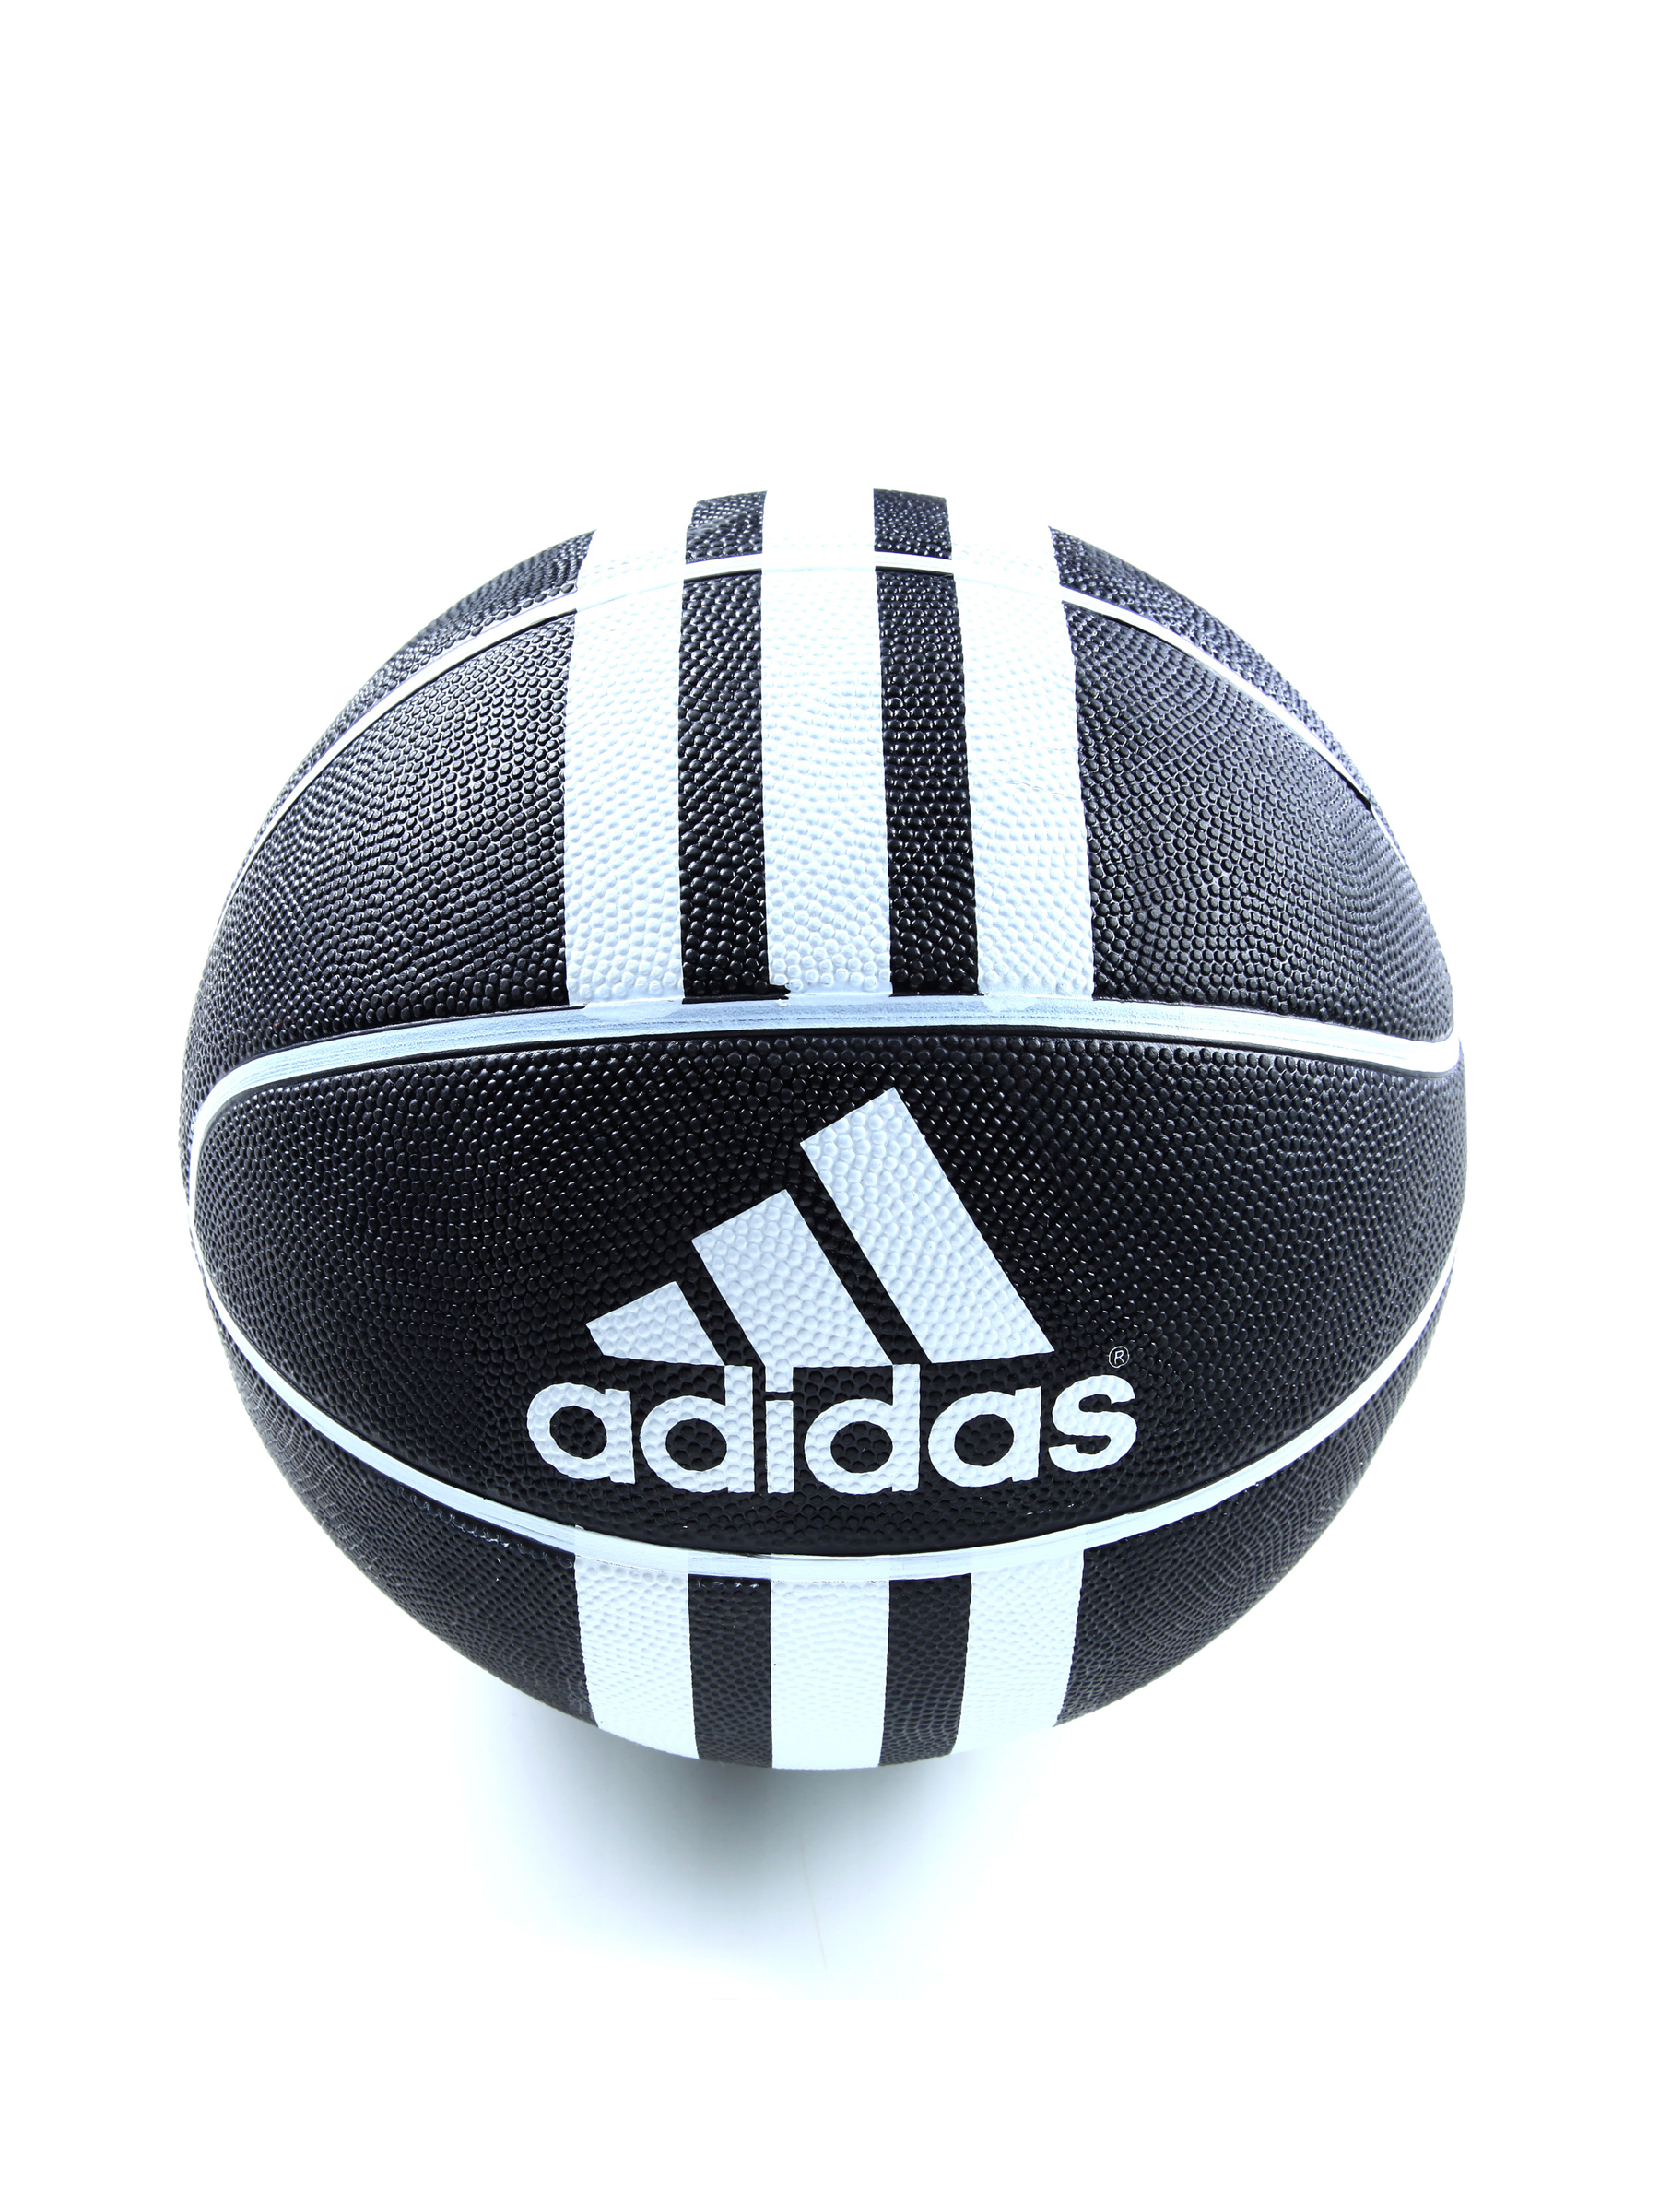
ADIDAS Black Bounce Unisex Basketball
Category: Sporting Goods / Sports Equipment / Basketballs
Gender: Unisex
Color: Black
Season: Winter 2010
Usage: Sports